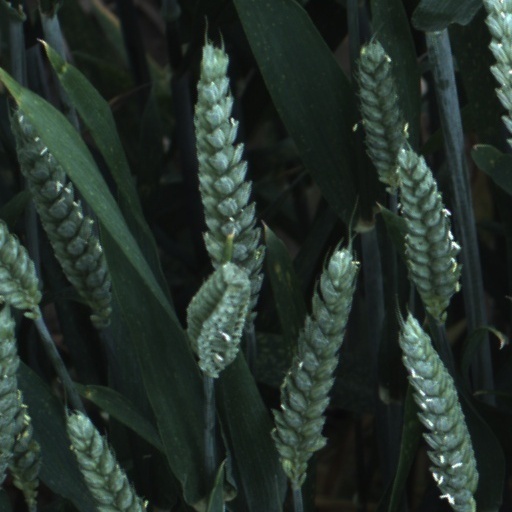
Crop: wheat